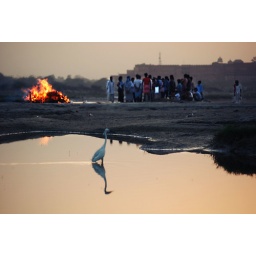
Burial by the Yamuna river in Agra, India with Bharatpur bird